Emlyn Hughes International Soccer

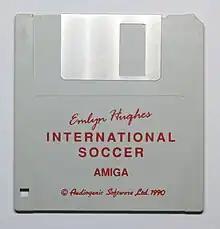
Amiga floppy disk

Emlyn Hughes International Soccer (EHIS) is a soccer computer game first released in 1988 by Audiogenic Software Ltd. The game is named after the popular English footballer Emlyn Hughes. It initially appeared on the Commodore 64, with other versions produced for the Amstrad CPC, ZX Spectrum, Atari ST and Amiga.